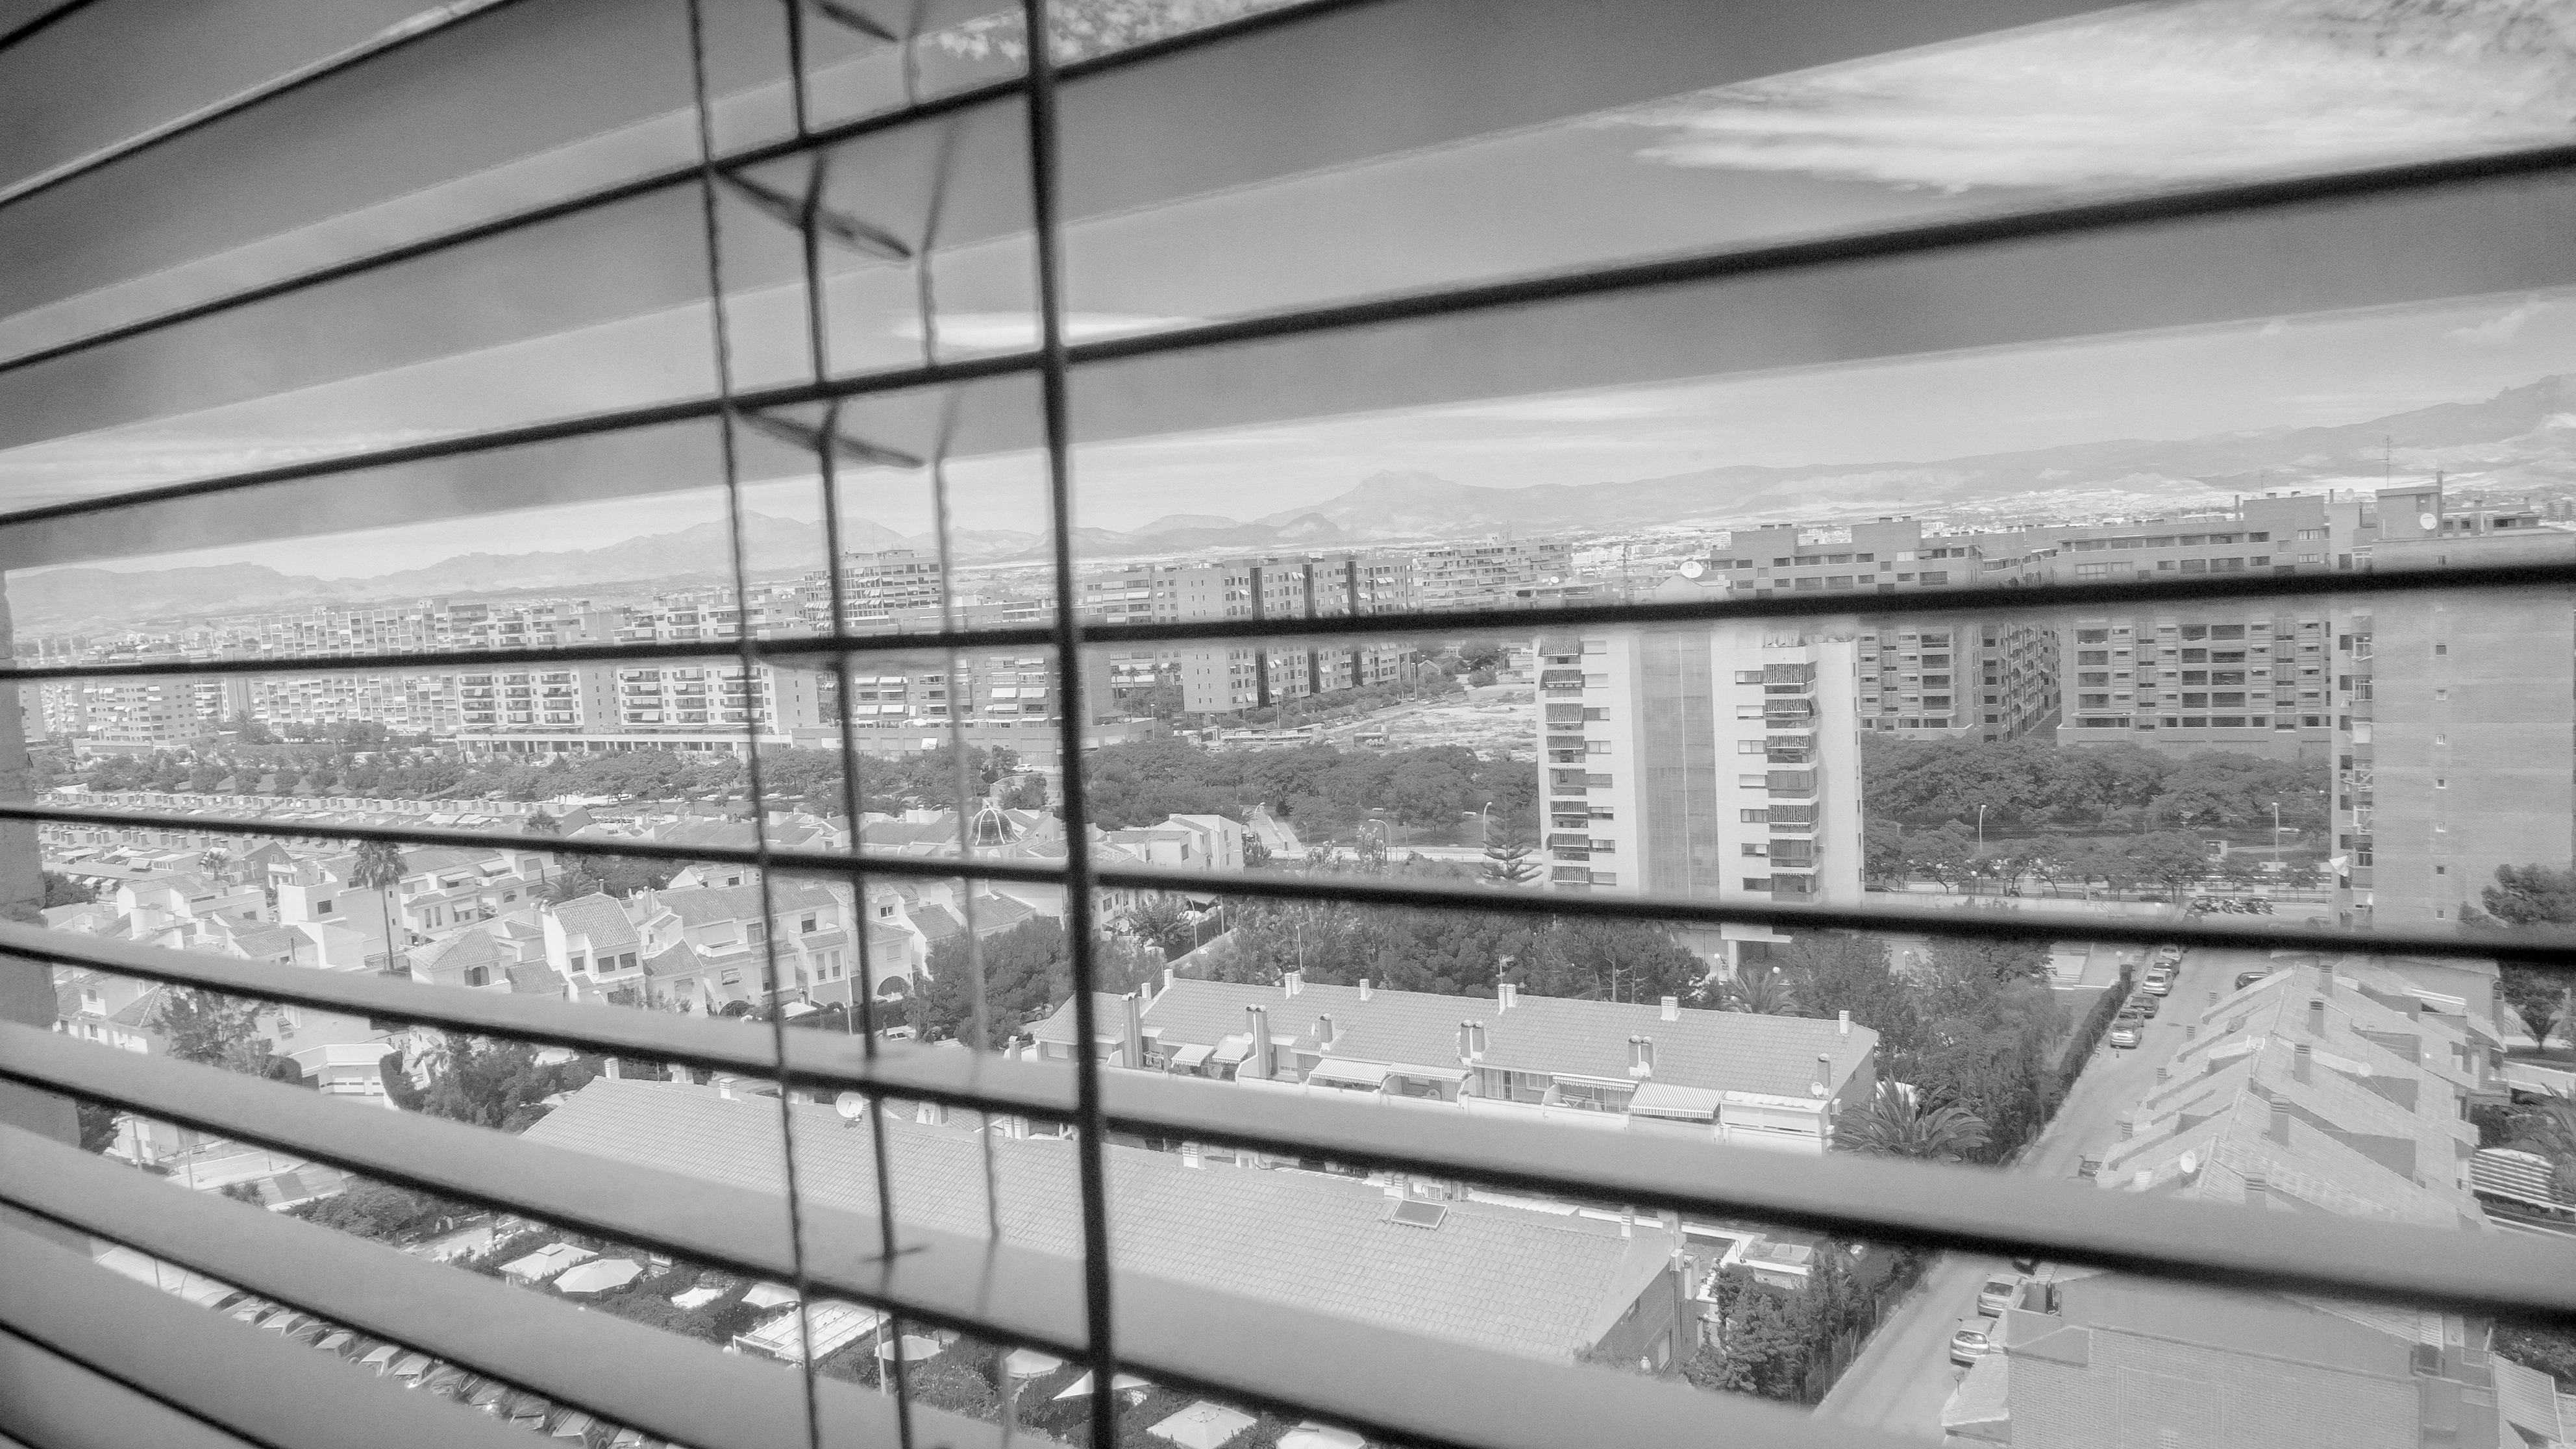
black and white, architecture, wood, white, photography, window, wall, line, facade, black, monochrome, blind, interior design, stones, design, symmetry, composition, old window, venetian, monochrome photography, window covering